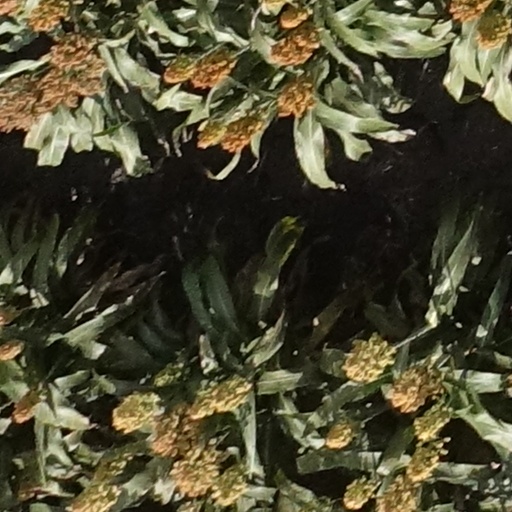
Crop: sorghum